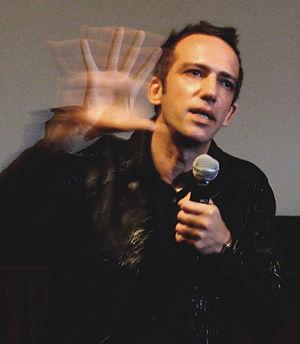
Rafi Pitts, né en 1967 à Mashhad, est un réalisateur iranien. Ayant été éduqué en partie en France, il est parfaitement francophone. Il vit en exil depuis 2008. Il appartient à la nouvelle vague du cinéma iranien.